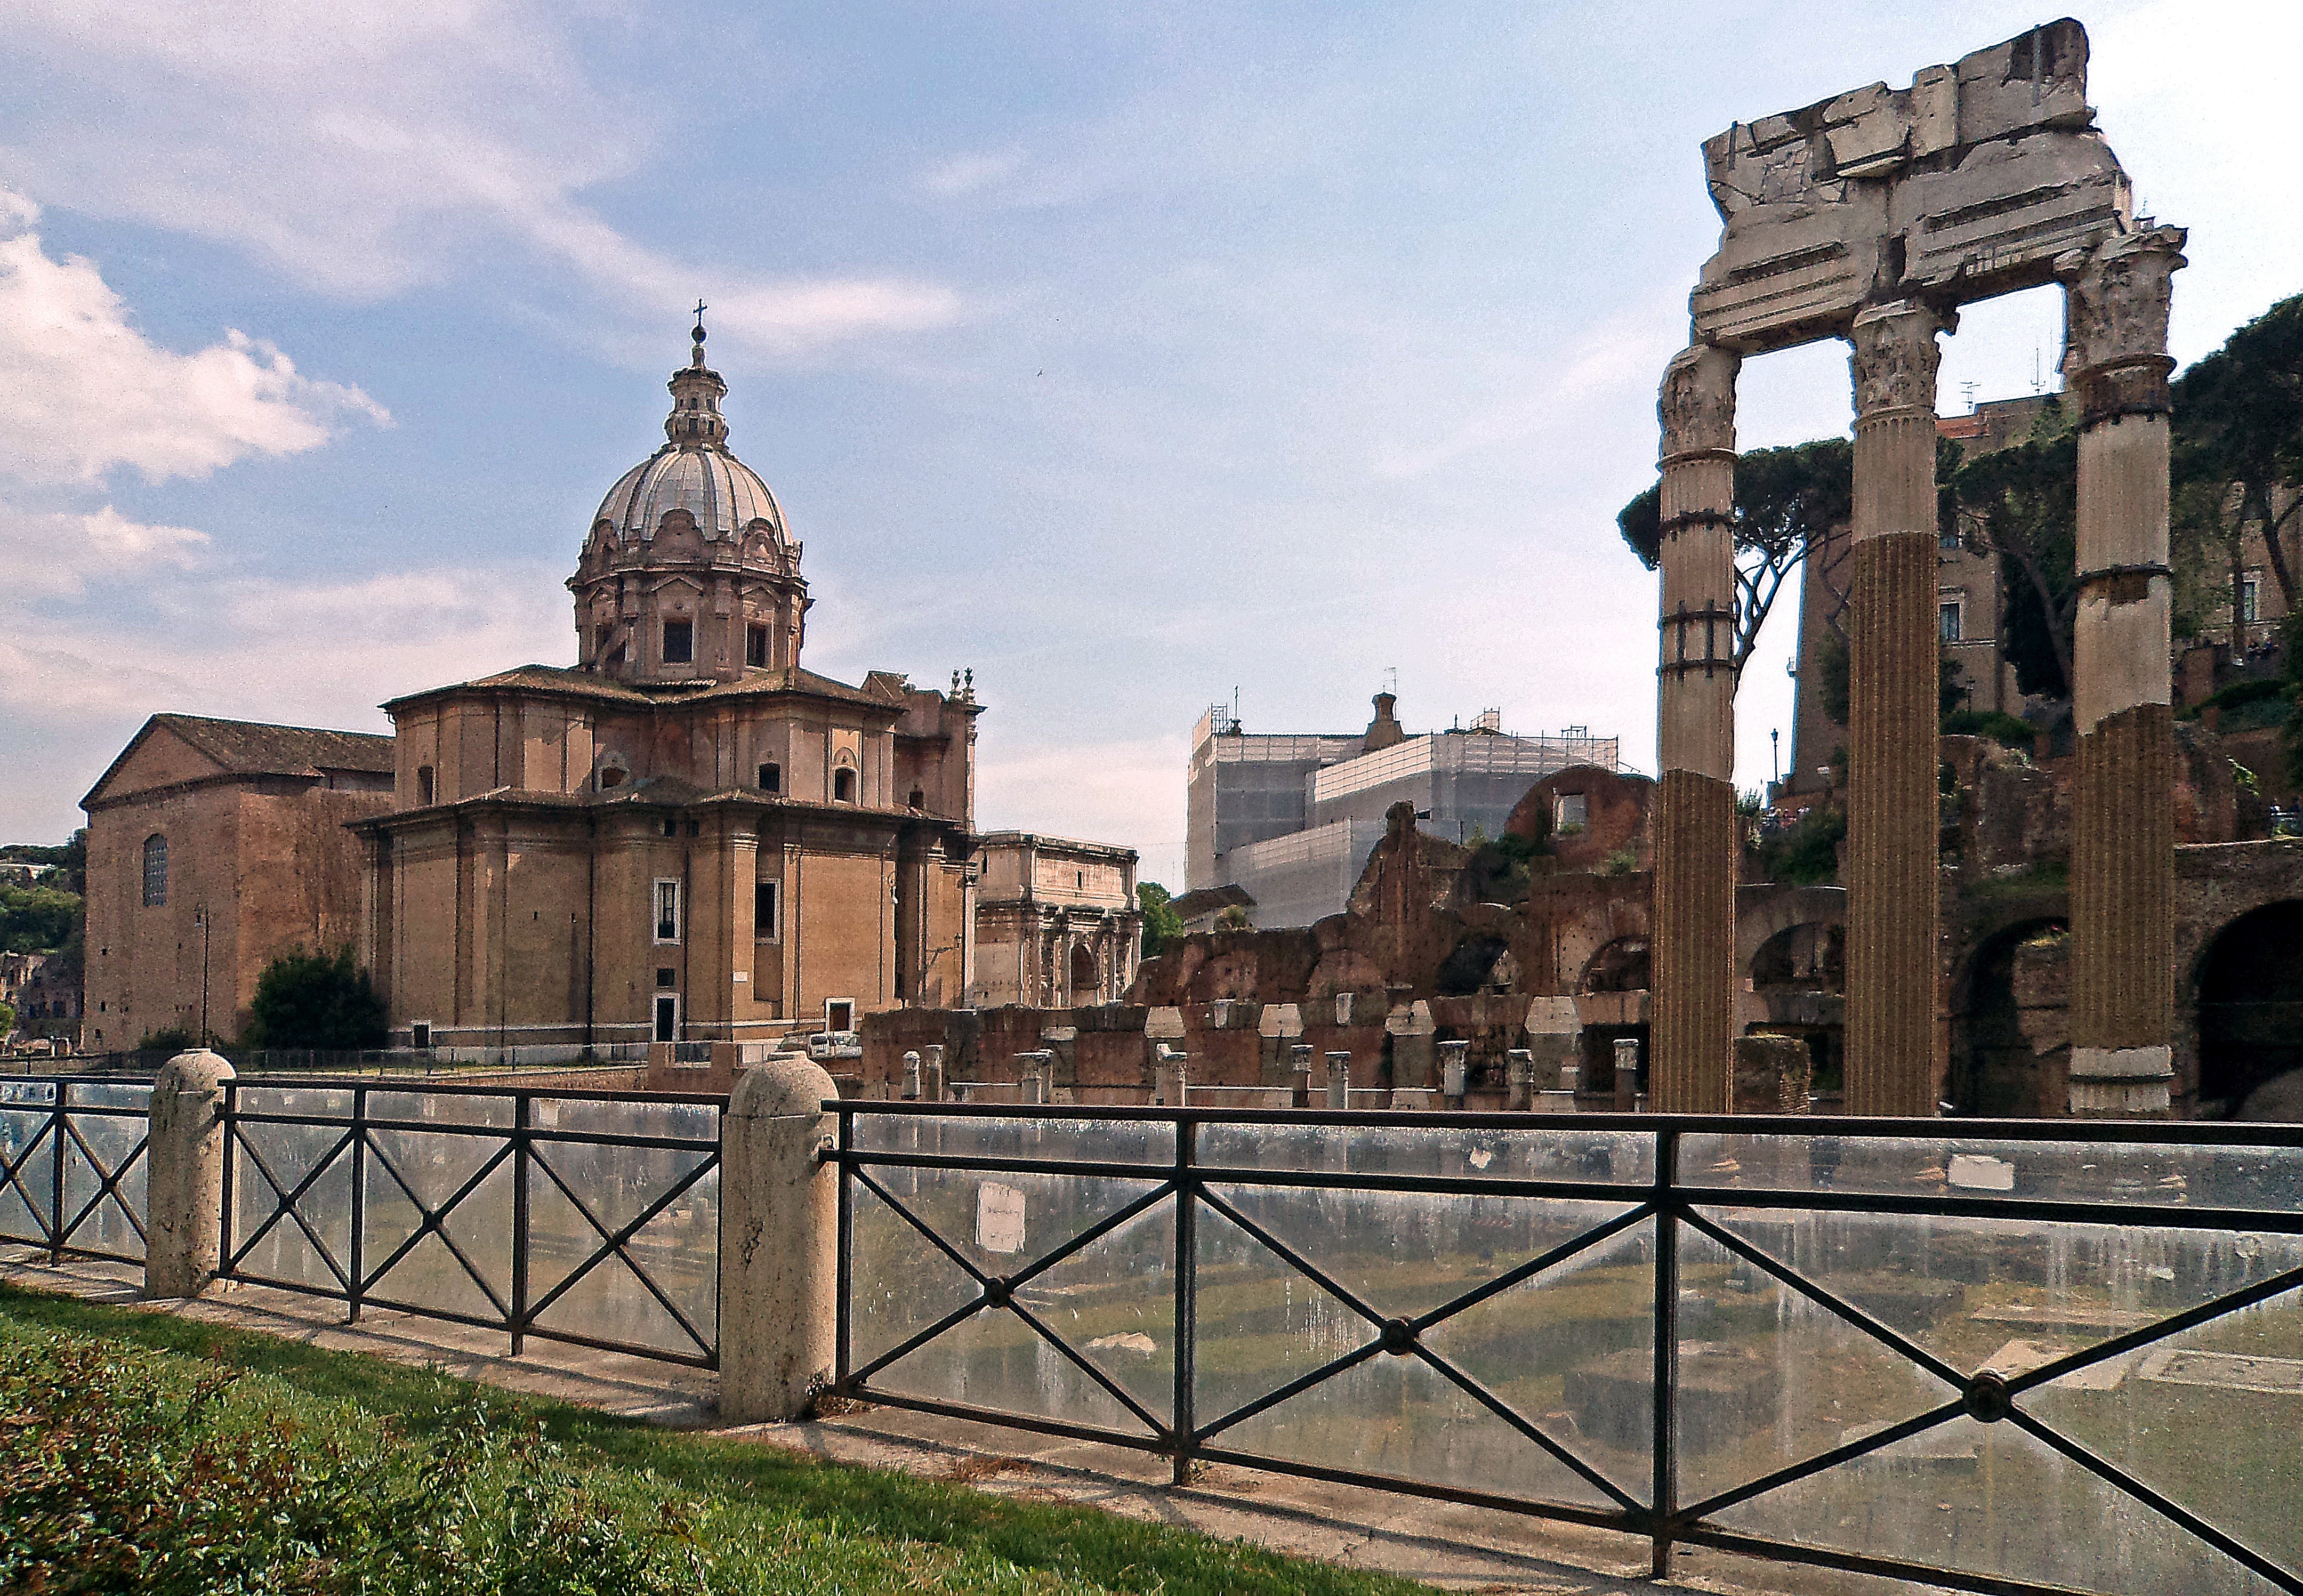
architecture, building, palace, monument, arch, landmark, italy, tourism, place of worship, archeology, culture, history, caesar, monuments, old buildings, ancient times, ancient rome, the ruins of the, roman empire, residues, ancient history, the roman forum, flawiusze